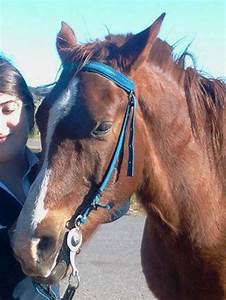
Label: cavallo